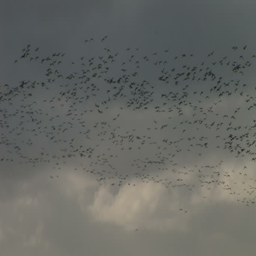
thousands of geese in the sky